Gamal Abdel Nasser

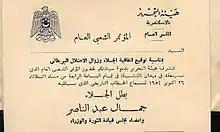
Liberation organization in Alexandria invitation to Nasser speech 26 October 1954

Nasser's first battlefield experience was in Palestine during the 1948 Arab–Israeli War. He initially volunteered to serve with the Arab Higher Committee (AHC) led by Mohammad Amin al-Husayni. Nasser met with and impressed al-Husayni, but was ultimately refused entry to the AHC's forces by the Egyptian government for reasons that were unclear.